Kanō Masanobu

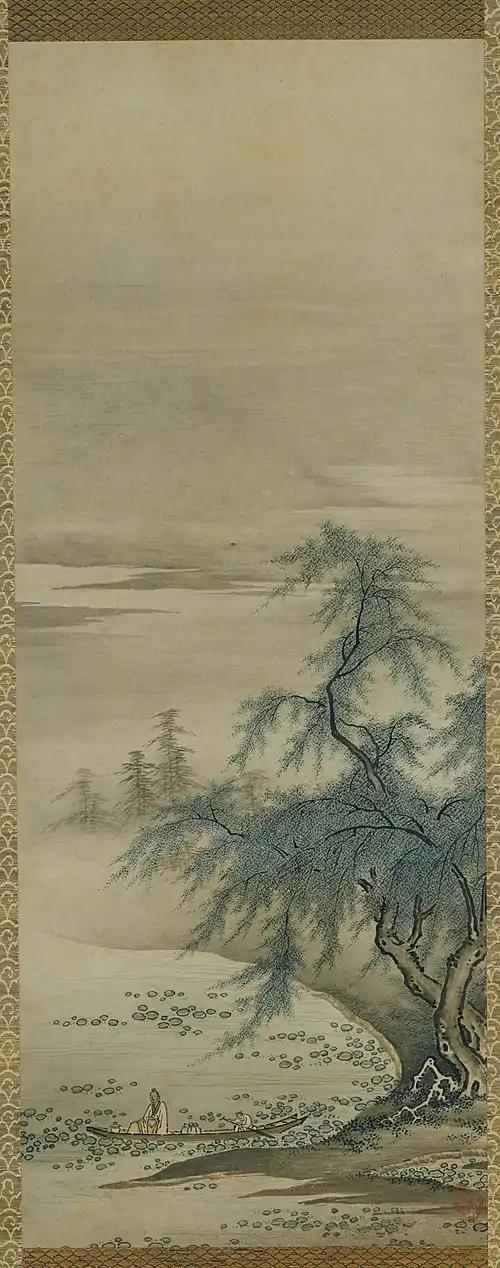
"Zhou Maoshu Appreciating Lotuses", a hanging scroll by Kanō Masanobu

Masanobu's father had been a samurai and amateur artist named Kanō Kagenobu. Masanobu would start the line of professional artists of the Kanō family. As an artist, Masanobu, like many in his day, was influenced by the priest-painter Tenshō Shūbun, and some sources indicate that he may have received the bulk of his artistic education under Shūbun. Masanobu worked in the "suiboku" ink and wash style, derived from Chinese painting, but brought a Japanese touch to the style with more defined forms. Very few of his works survive with "Zhou Maoshu Appreciating Lotuses" being an exception.